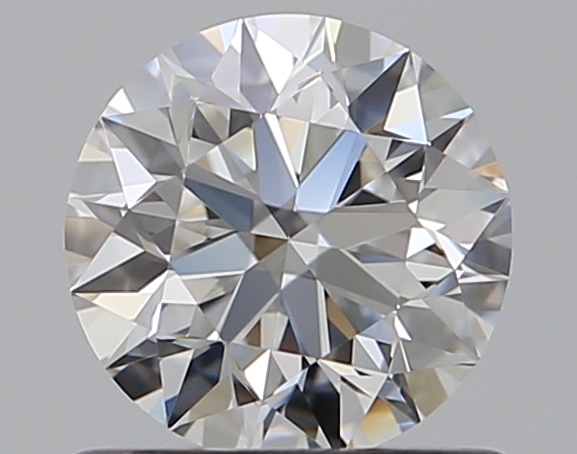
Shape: round
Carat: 0.71
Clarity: VVS1
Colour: F
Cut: EX
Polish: EX
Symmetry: EX
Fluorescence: N
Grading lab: GIA
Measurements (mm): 5.69 x 5.72 x 3.52